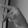
ASL letter: P